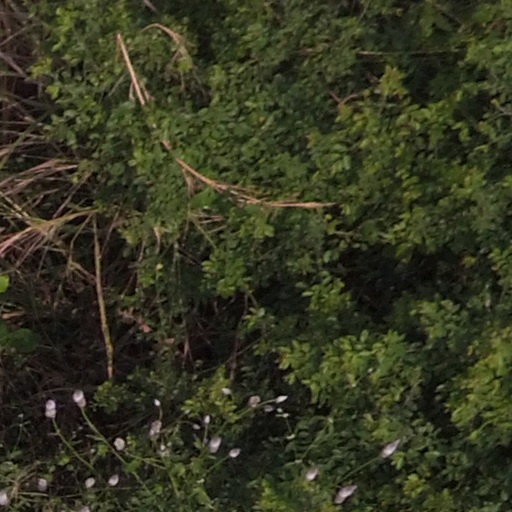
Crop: maize; corn